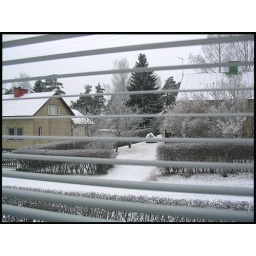
A view from the computer room window at my parents' in Lappeenranta.